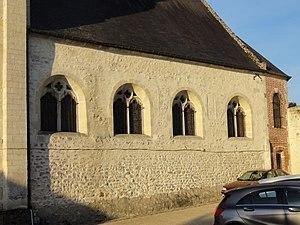
Église Notre-Dame de Chamant (voir titre).
L'église Notre-Dame est une église catholique paroissiale située à Chamant, en France. Son clocher roman a été bâti à la suite de la fondation de la paroisse en 1129. Il a été complété par un flèche octogone en pierre au cours du XIIIᵉ siècle, qui en fait un ensemble remarquable, représentatif des clochers d'Île-de-France. Le chœur roman a été remplacé par une construction gothique rayonnant d'une grande simplicité vers 1260 ou quelques décennies après. Ce chœur actuel n'est pas voûté, et son seul ornement sont les trois fenêtres au remplage de type rayonnant tardif. Le reste de l'église a été rebâti pendant la première moitié du XVIᵉ siècle. Seulement la chapelle de la Vierge au sud de la base du clocher et du chœur est voûtée d'ogives dès le départ. La nef et son unique collatéral au sud sont à l'origine d'une facture sommaire. Entre 1863 et 1877, une restauration discutable financée par Napoléon III apporte un voûtement néogothique, et une décoration intérieure dans le style troubadour. Les seuls éléments authentiquement gothiques flamboyants de la nef et du collatéral sont les grandes arcades et le portail méridional, qui est de belle facture.